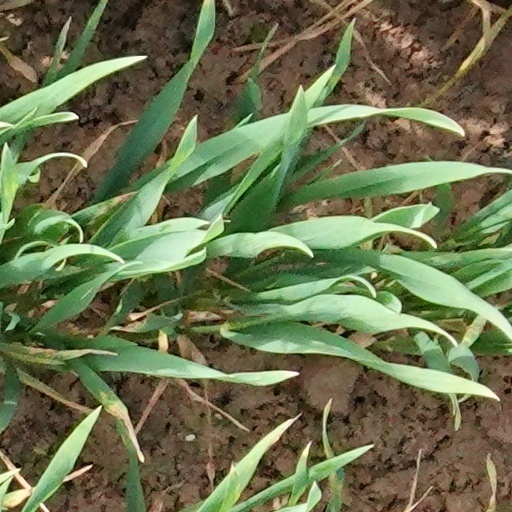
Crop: wheat